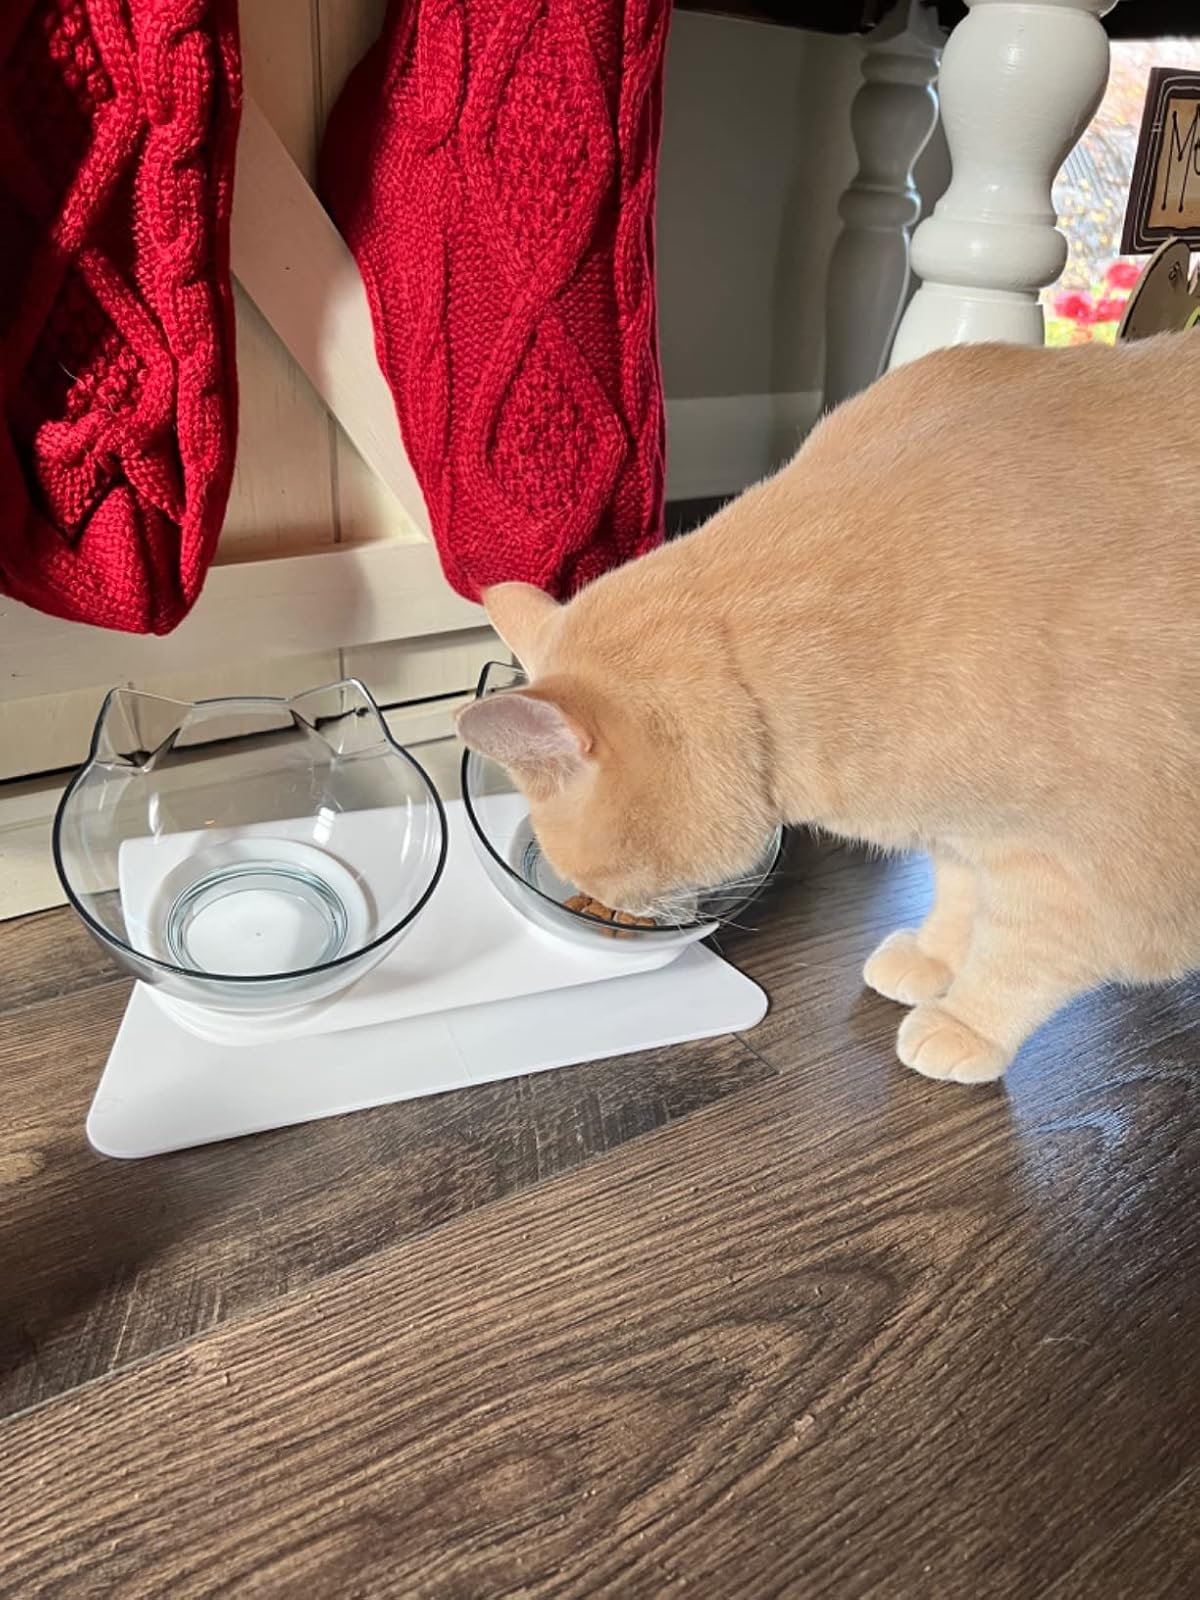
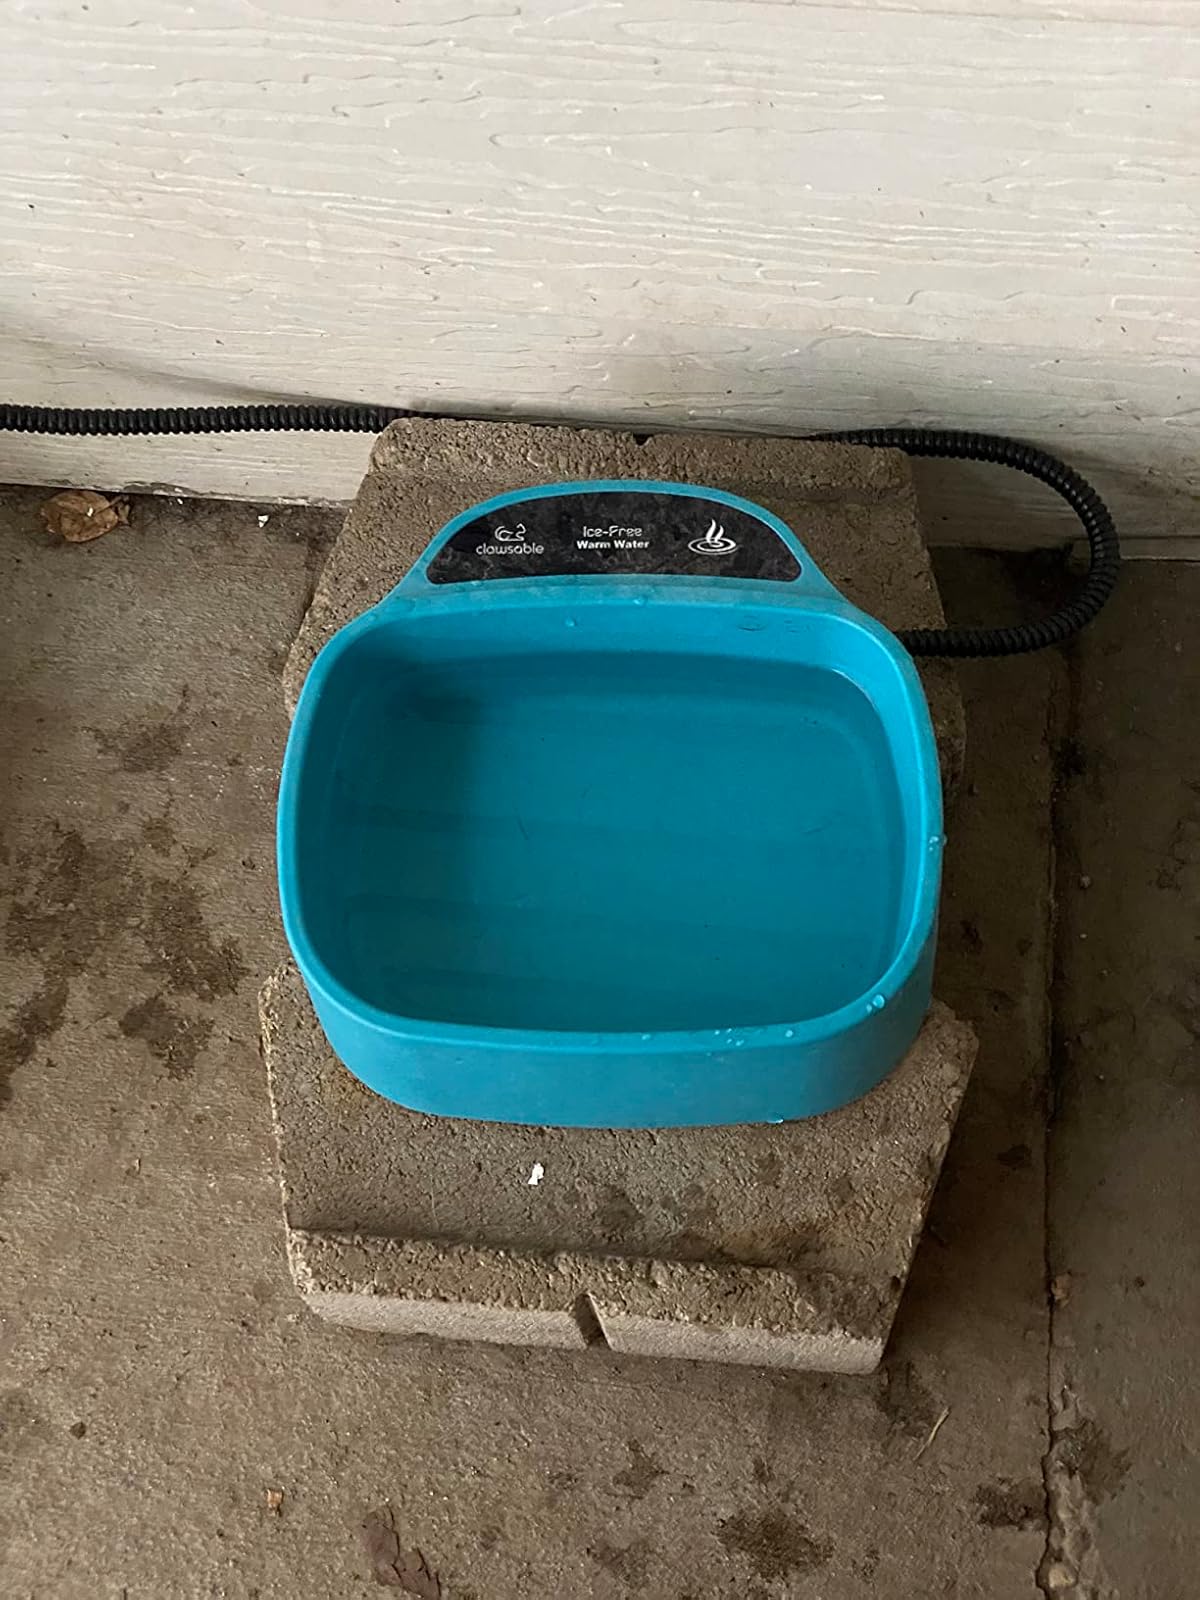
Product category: items_bowl
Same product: no